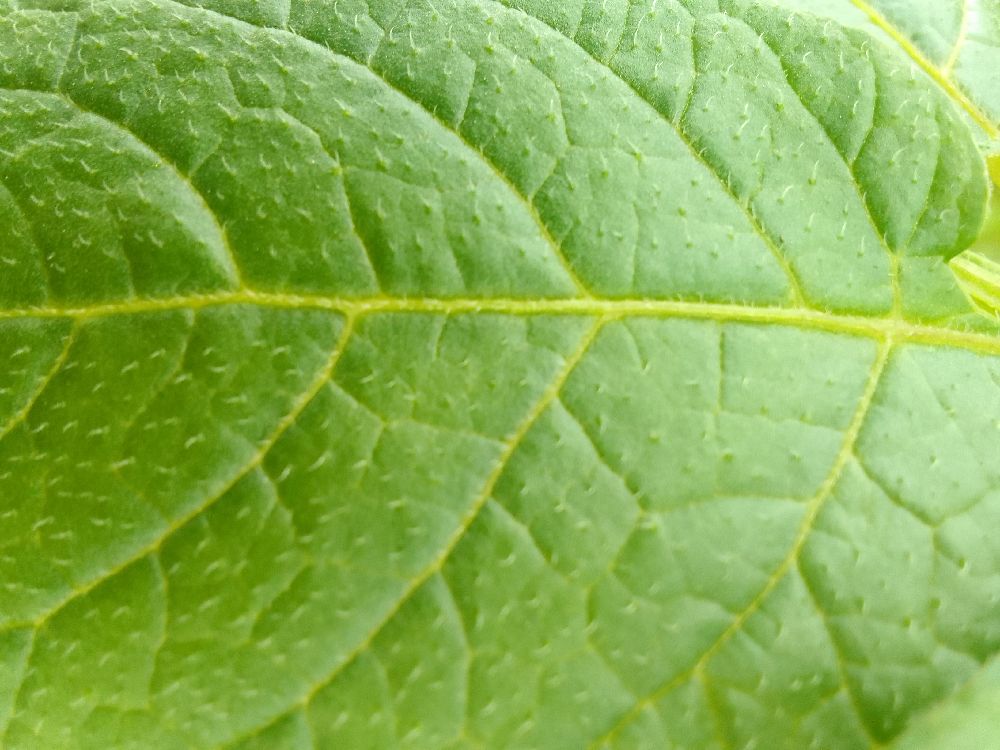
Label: Healthy